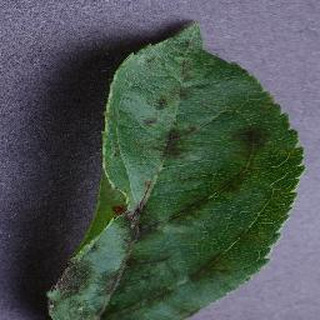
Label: apple_apple_scab